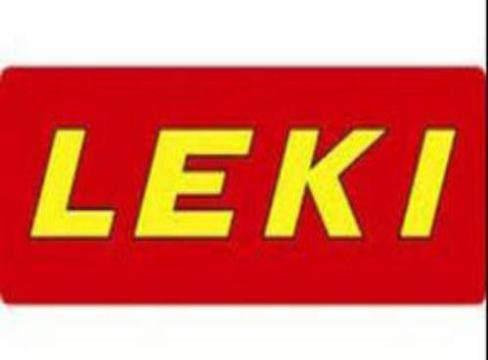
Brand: leki
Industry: Sports